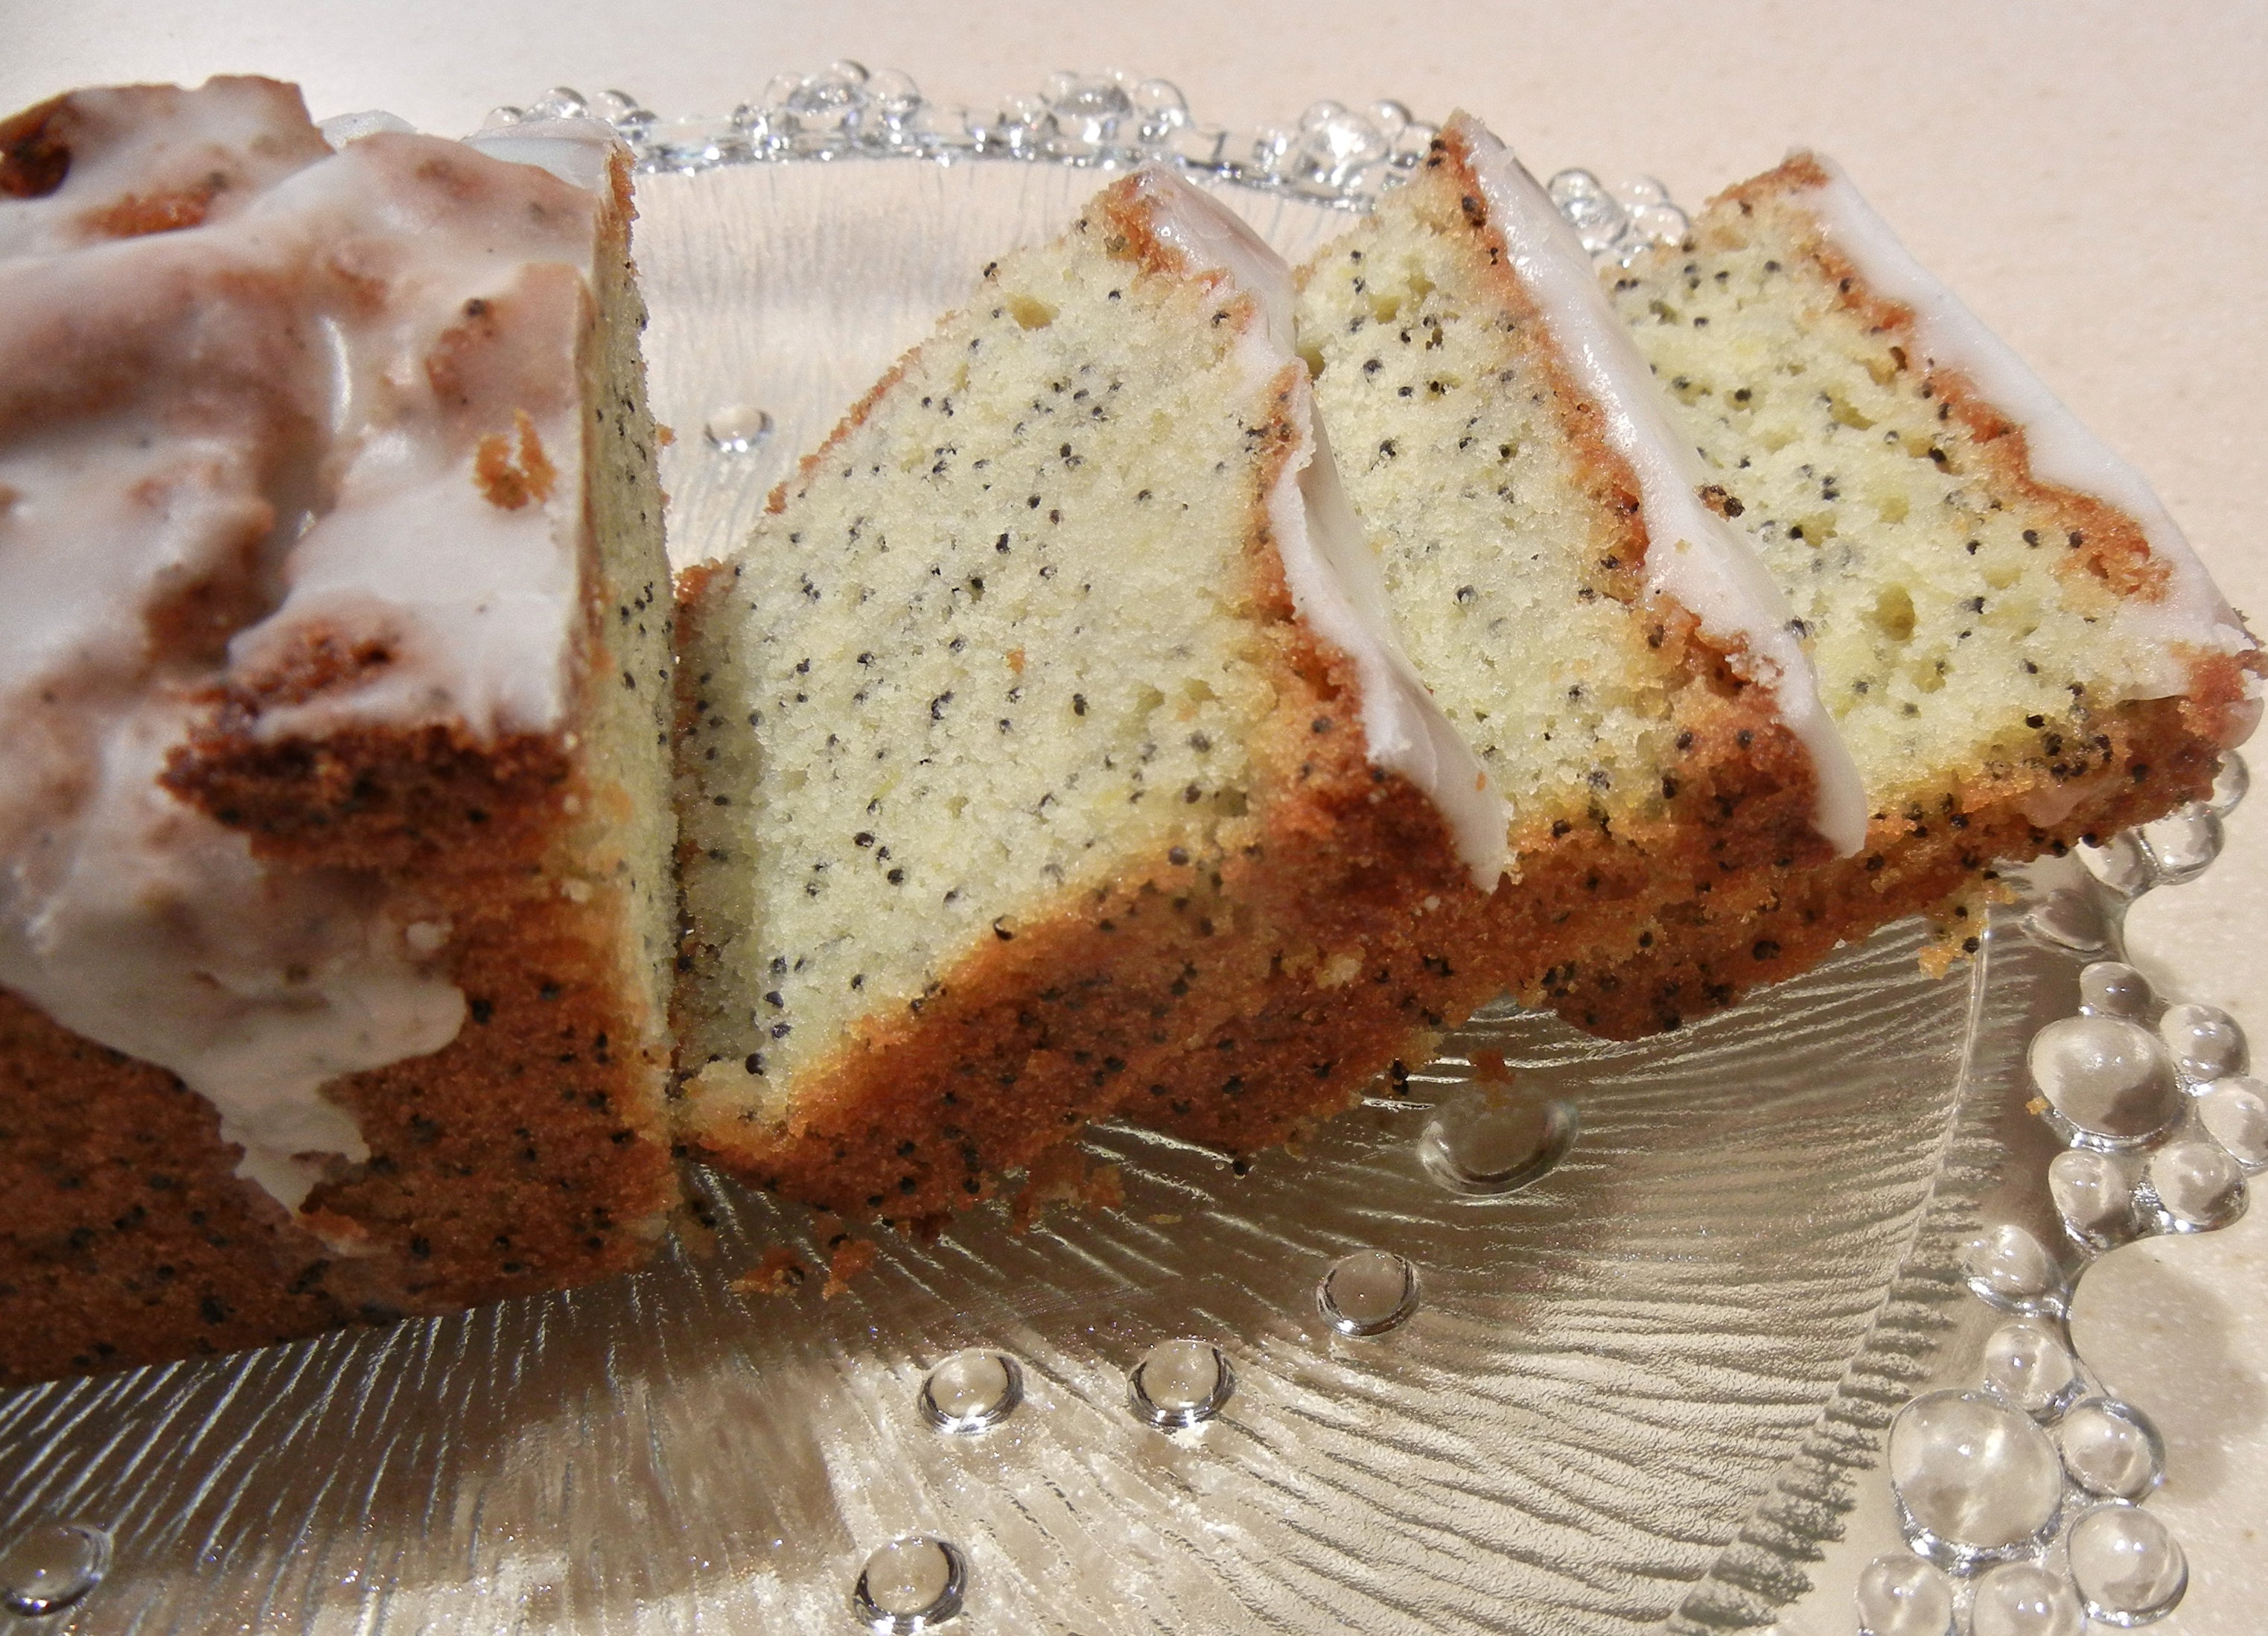
sweet, dish, food, produce, baking, dessert, cuisine, cake, baked, icing sugar, cheesecake, baked goods, torte, fruit cake, banana bread, lemon poppyseed cake